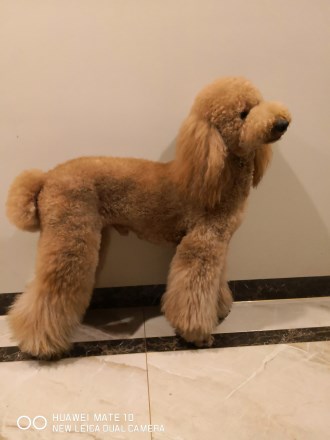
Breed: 316-n000118-standard_poodle